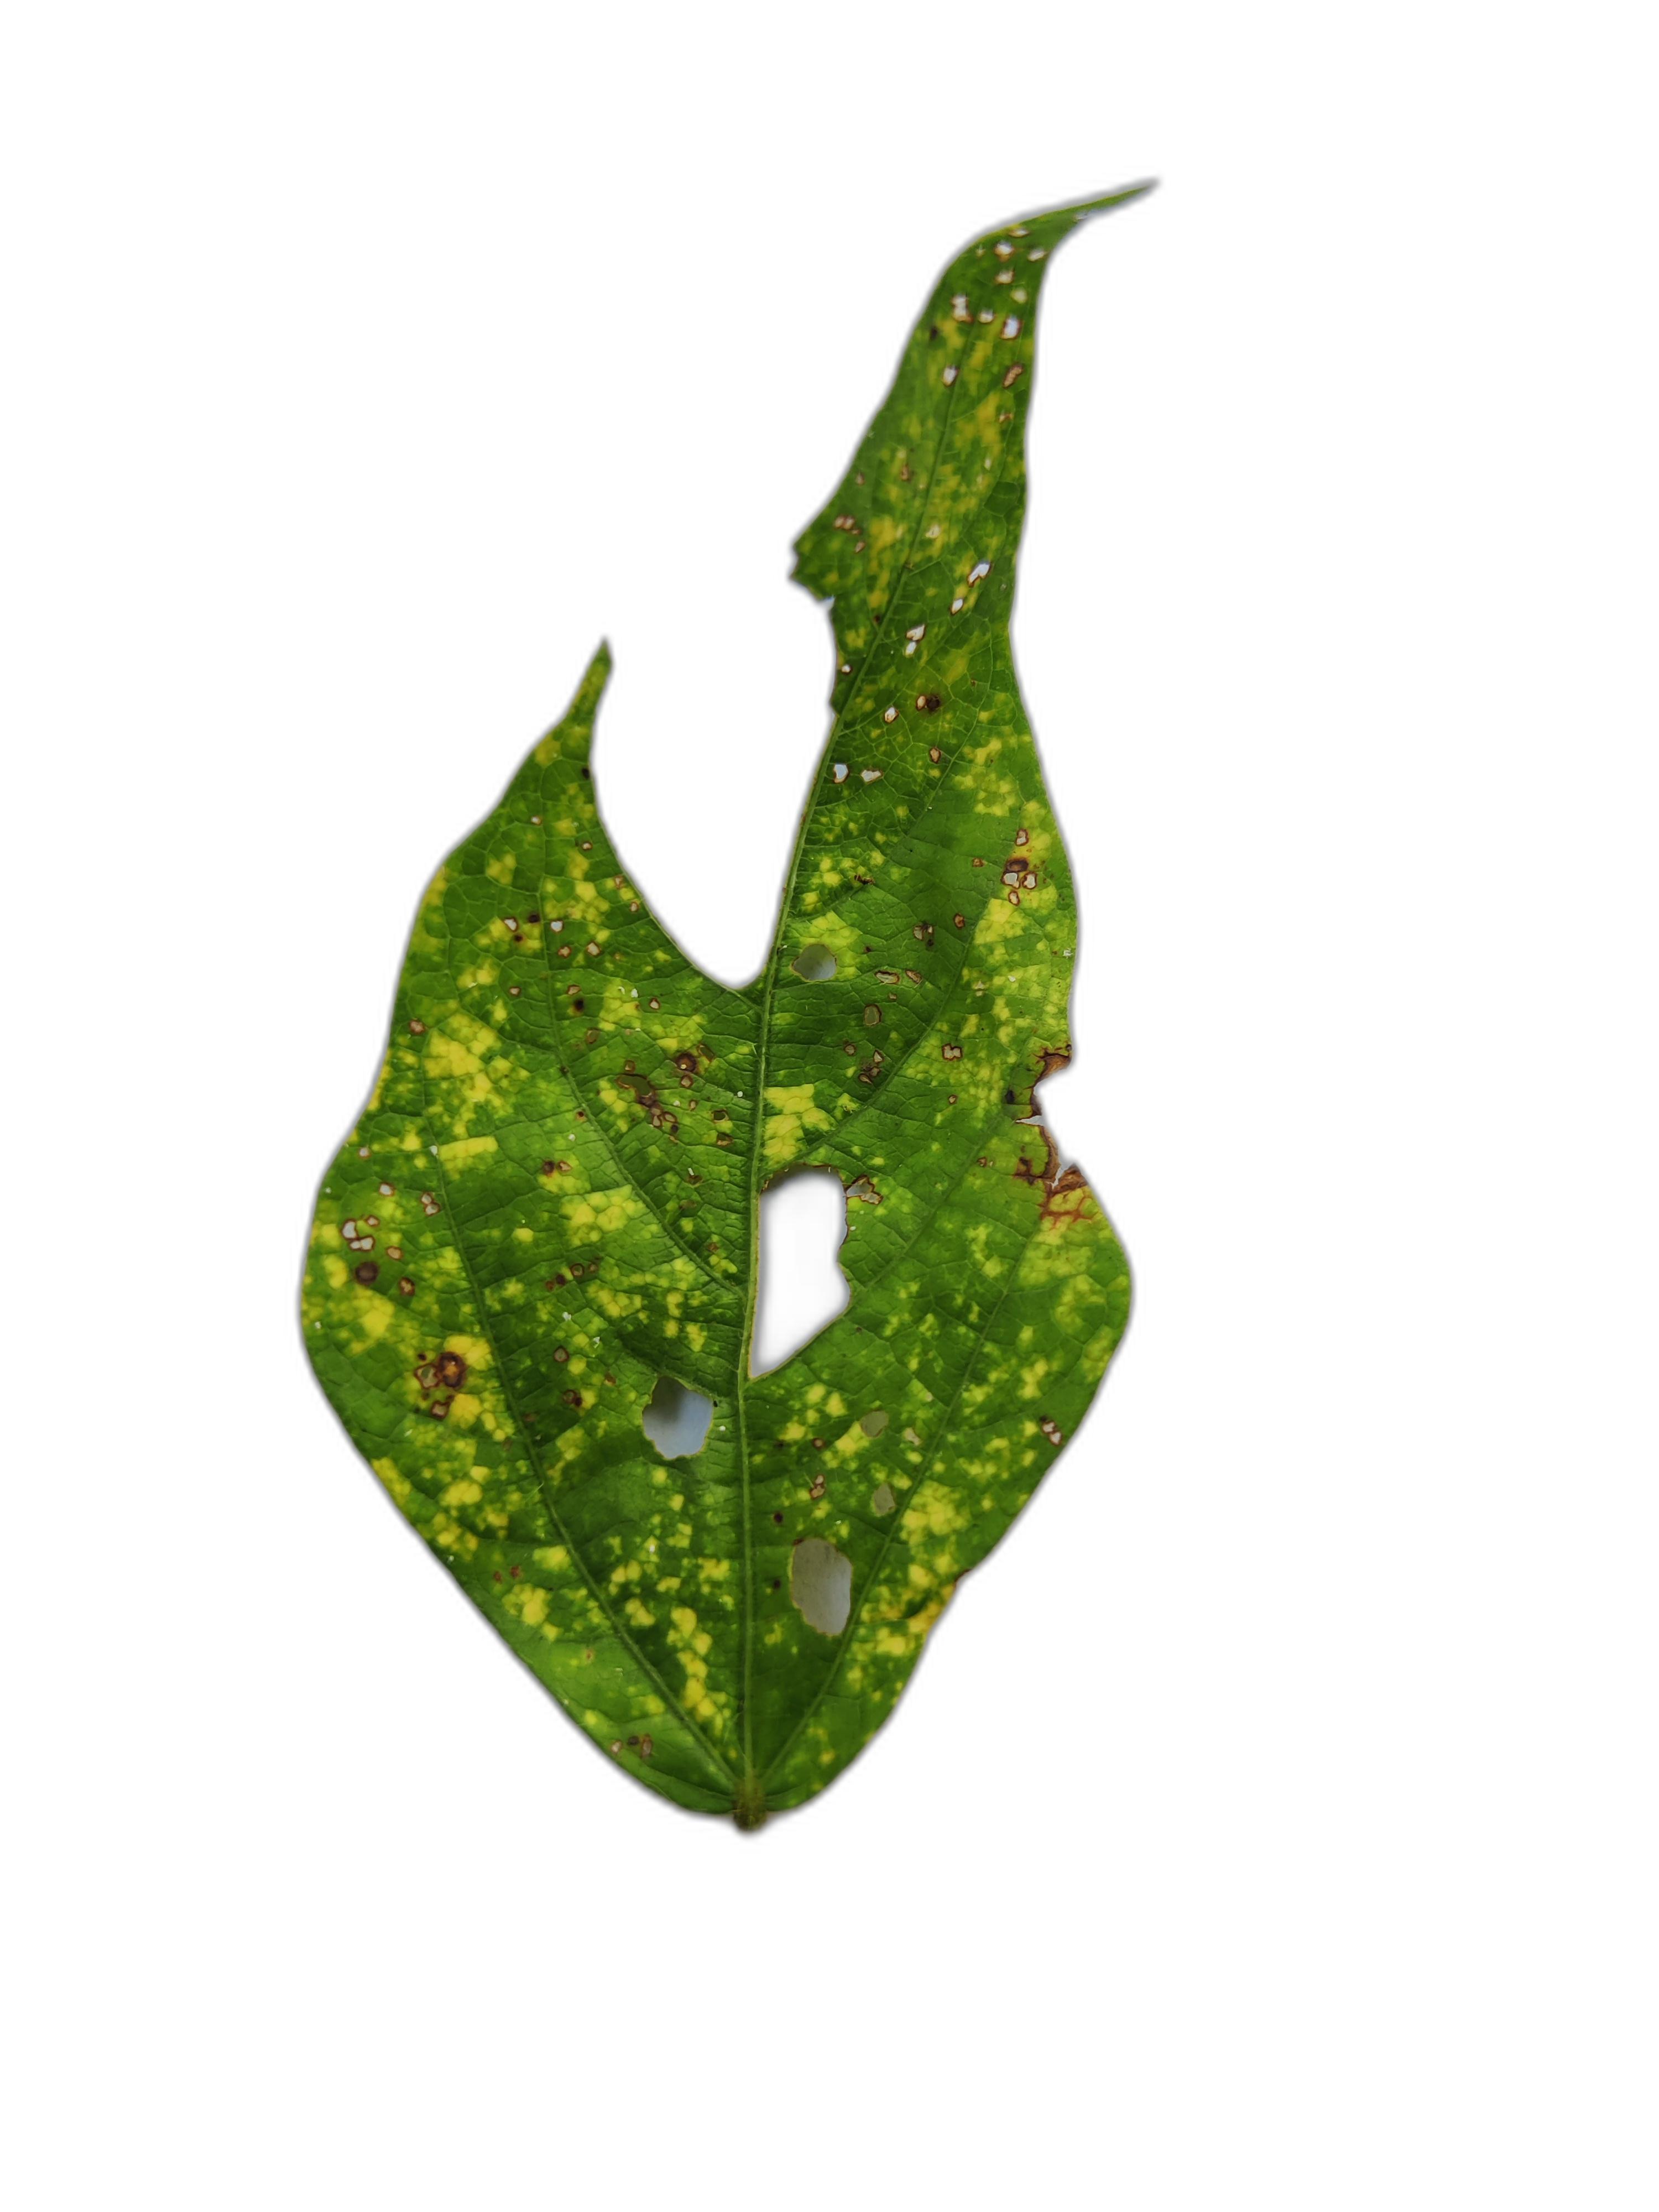
Label: Yellow Mosaic